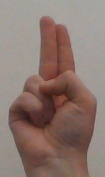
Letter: taa